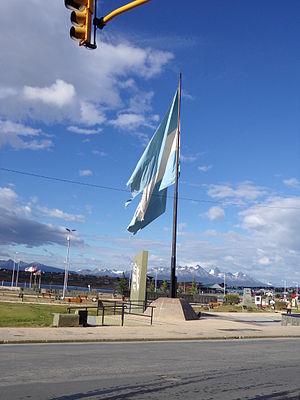
La place Islas Malvinas est une place située sur le front de mer d'Ushuaïa, la capitale de la province de Terre de Feu, Antarctique et Îles de l’Atlantique Sud, au sud de l'Argentine. Sur la place se trouve la Sculpture murale « Héros des Malouines »